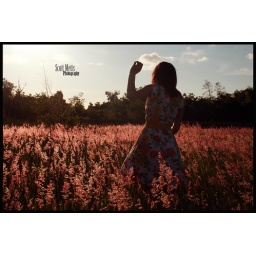
I found this old barn, and the field around it is beautiful, we got out of the car and this is one of the photos.